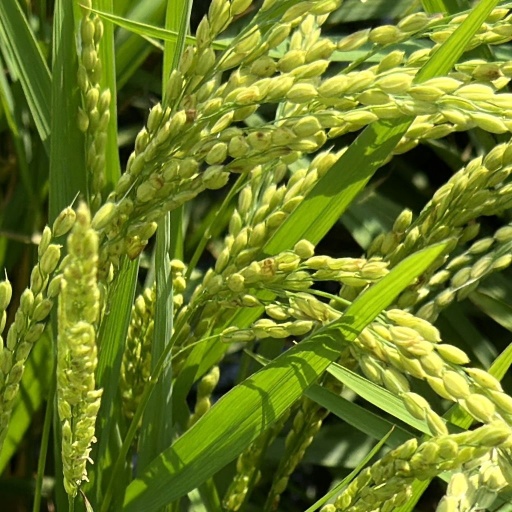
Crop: rice